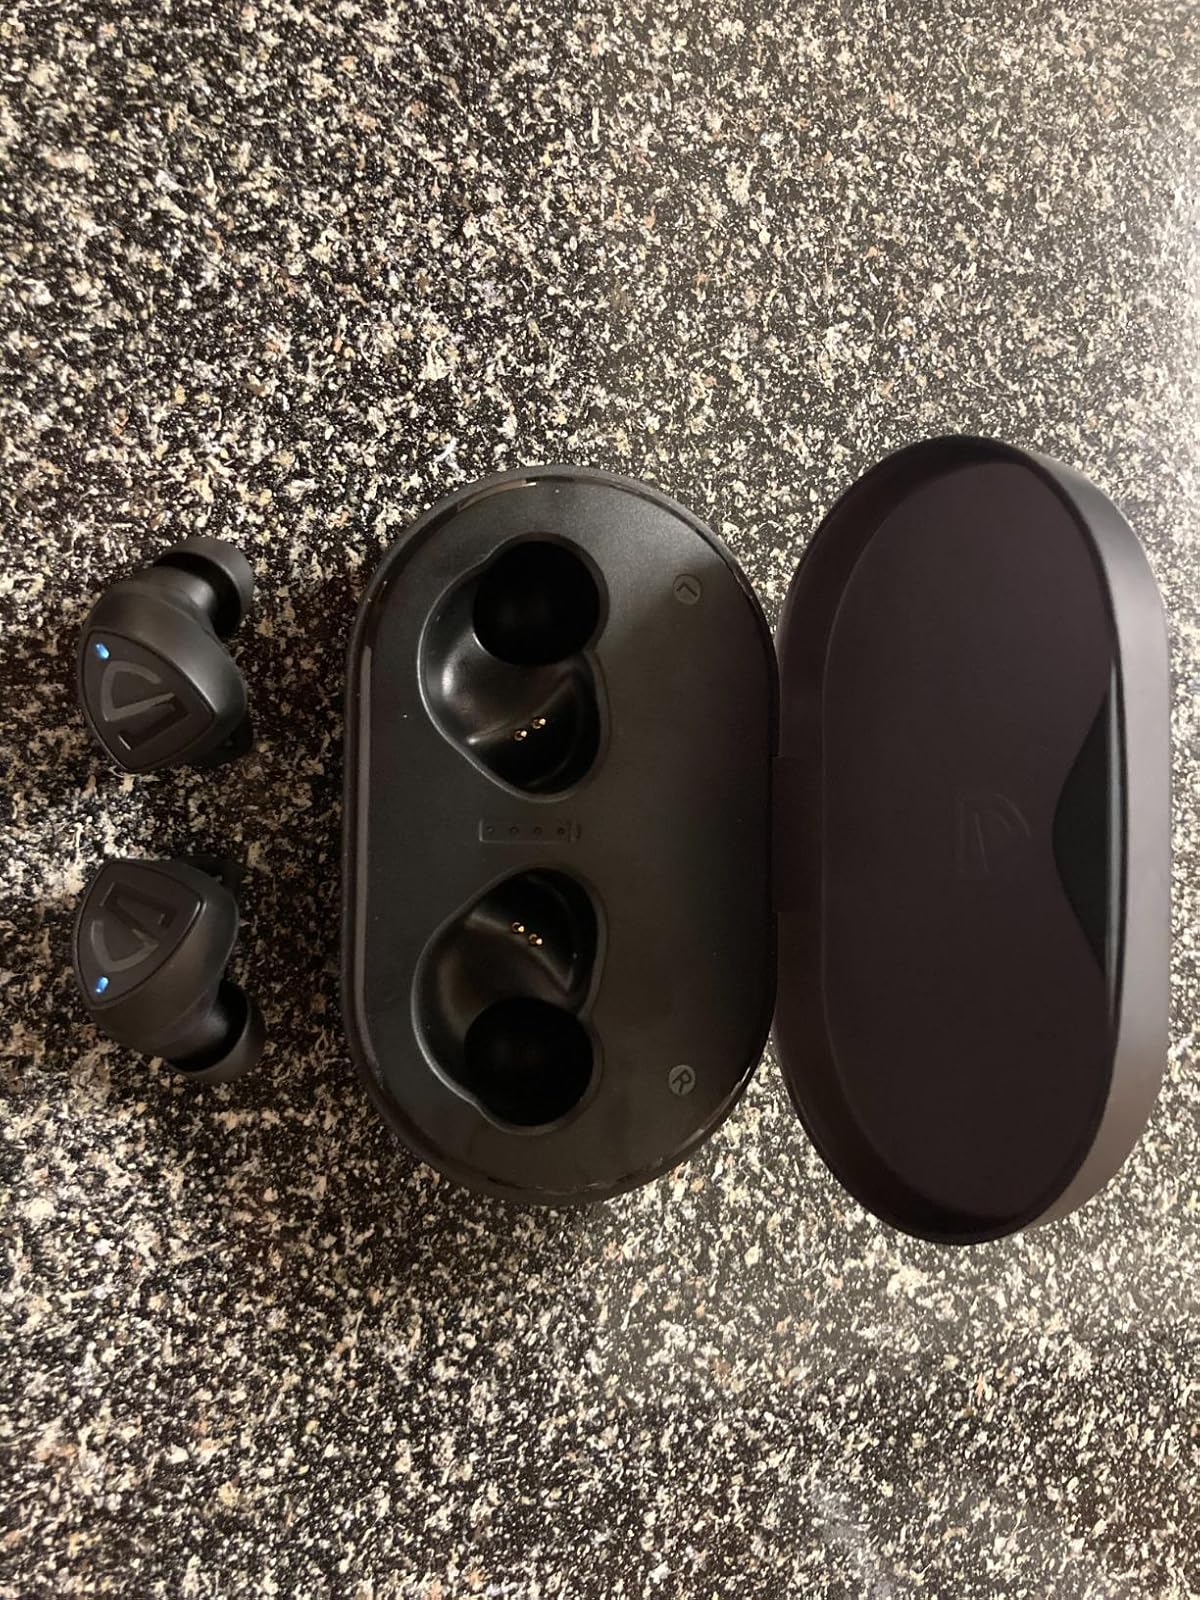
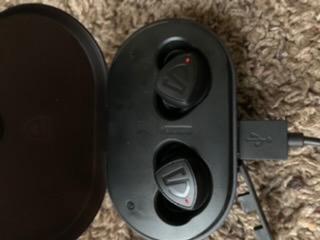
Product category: earbuds
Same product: yes